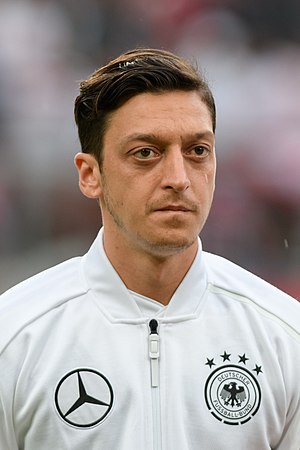
Mesut Özil
Özil i 2018
Mesut Özil er en tysk fodboldspiller, der spiller som midtbanespiller hos Premier League-klubben Arsenal F.C.. Han har tidligere i seniorkarrieren repræsenteret Real Madrid, Schalke 04 samt Werder Bremen. Mesut Özil har tyrkiske rødder.